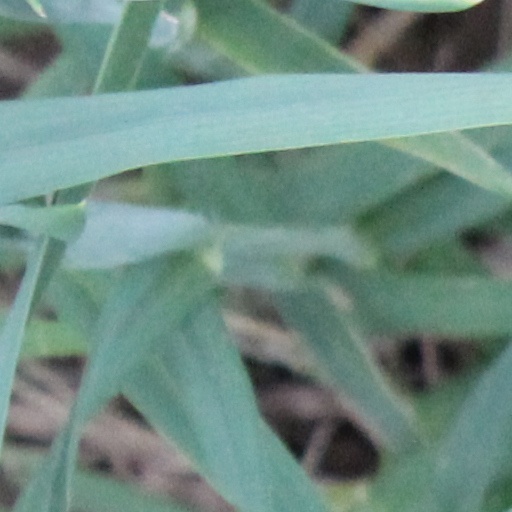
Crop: wheat